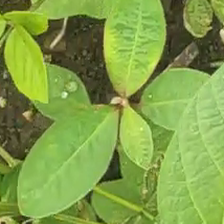
Weed species: Moti_dudhi(Euphorbia_geneculata_L)